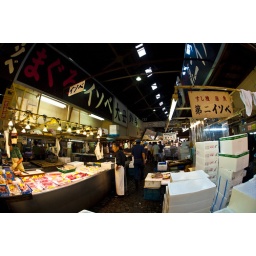
Biggest wholesale fish and seafood market in the world. It has a history dates back to 1870s